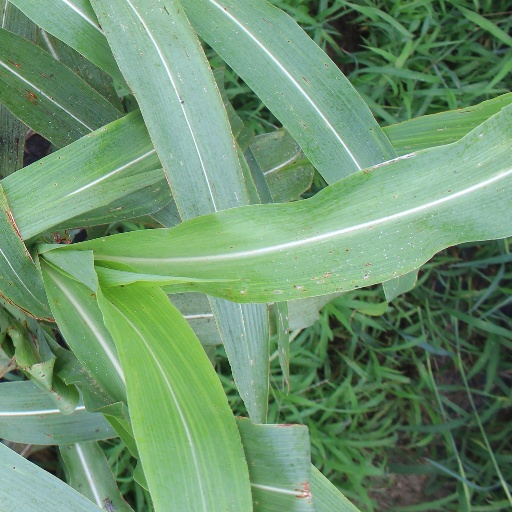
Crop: sorghum